Heart Surgeons

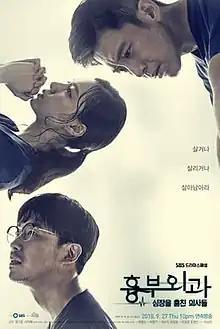
Promotional poster

Heart Surgeons is a 2018 South Korean television series starring Go Soo, Um Ki-joon, and Seo Ji-hye. It aired on SBS TV from September 27 to November 15, 2018, every Wednesday and Thursday at 22:00 (KST) for 32 episodes.